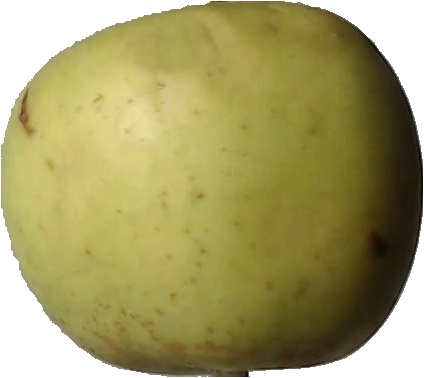
Label: apple_golden_3